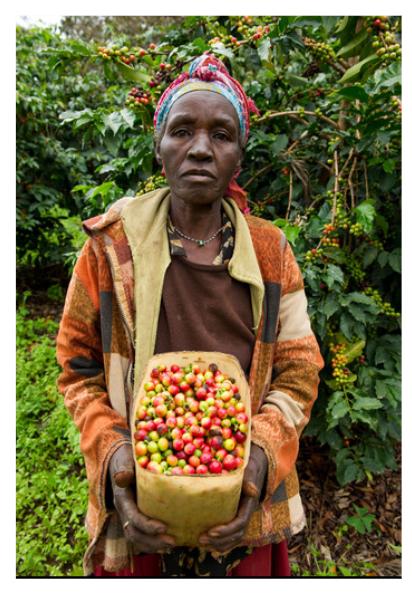
Mazao ya biashara yaliyolimwa vizuri na kuvunwa ndani ya shamba kubwa, huku kukiwa na mwanamke mkulima wa mazao hayo akivuna, tayari kwa kuhifadhi kwenye magunia maalumu, ili kuyasafirisha na kuyapeleka kwenye masoko mbalimbali, kwa ajili ya kuuza bidhaa hizo kulingana na bei elekezi.